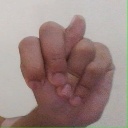
अक्षर: न